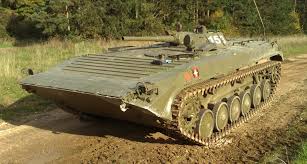
Label: BMP